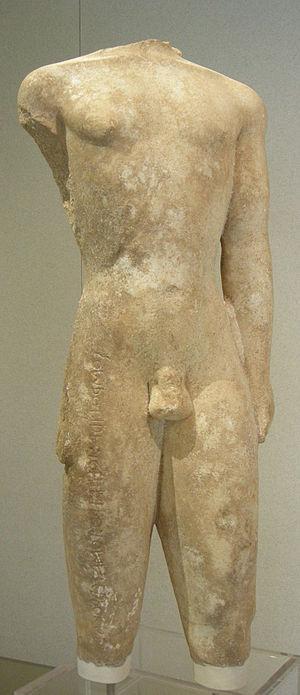
Probablement inspirée par la médecine égyptienne, la médecine en Grèce antique remonterait à l'époque homérique. Elle ne prend toutefois son véritable essor qu'au Vᵉ siècle av. J.-C. avec Hippocrate.